Crandall Canyon Mine

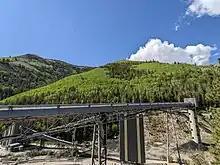
Coal conveyors after the mine's closure

Mining was conducted at the site from November 1939 to September 1955 using a room and pillar method. The Genwal Coal Company resumed mining there in 1983. At that time the mine produced between 100,000 and 230,000 tons (91,000–209,000 t) of coal each year. NEICO purchased the mine in 1989 and the next year IPA purchased 50% interest. By 1991, a continuous haulage system was used helping production surge to 1 to 1.5 million tons (900,000–1,400,000 t) each year.